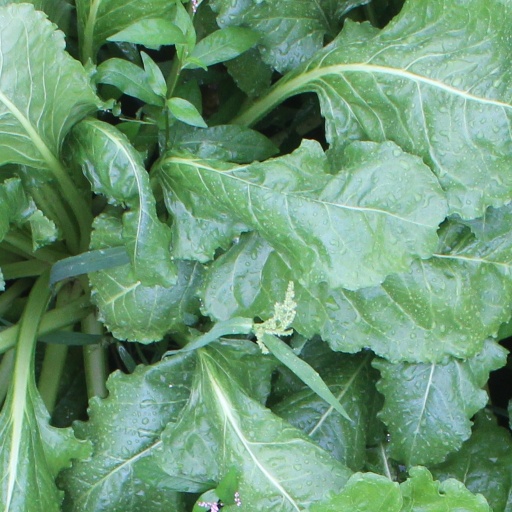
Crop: sugar beet